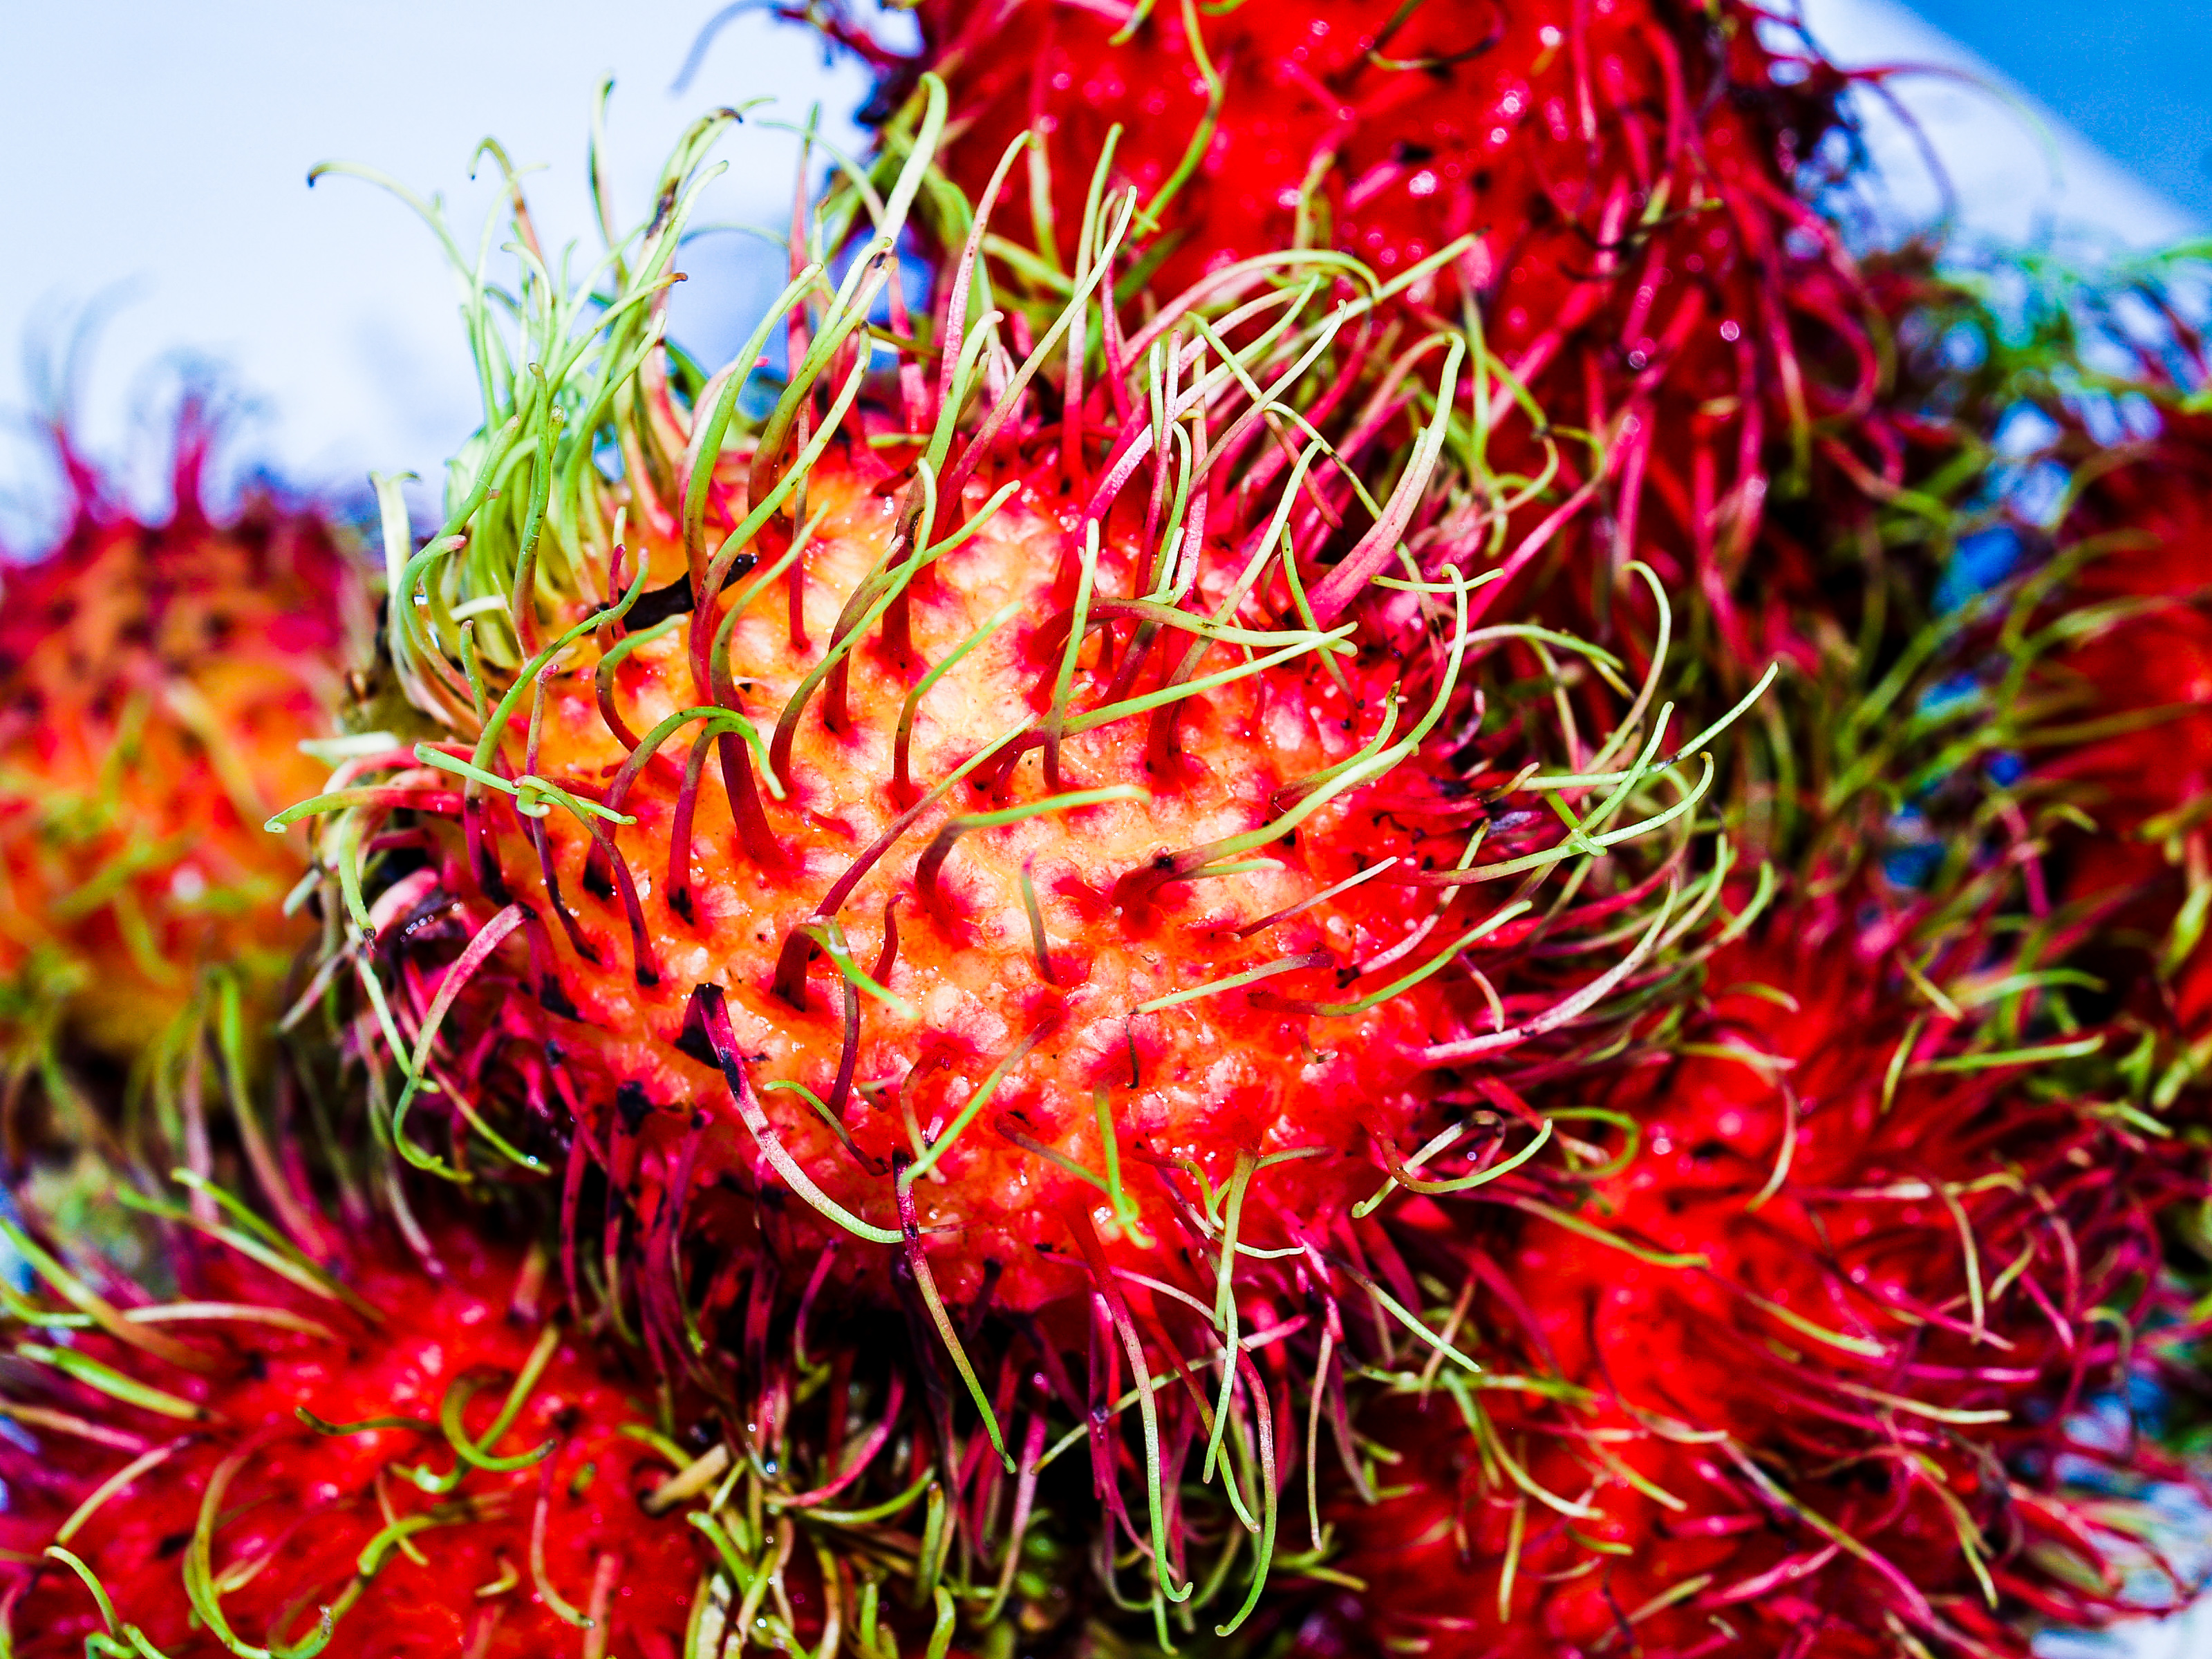
asia, background, close, closeup, delicious, dessert, food, fresh, fruit, hair, health, healthy, isolated, juicy, market, nature, nutrition, rambutan, red, skin, sweet, texture, thai, tropical, white, Soapberry family, plant, flower, flowering plant, grevillea, protea family